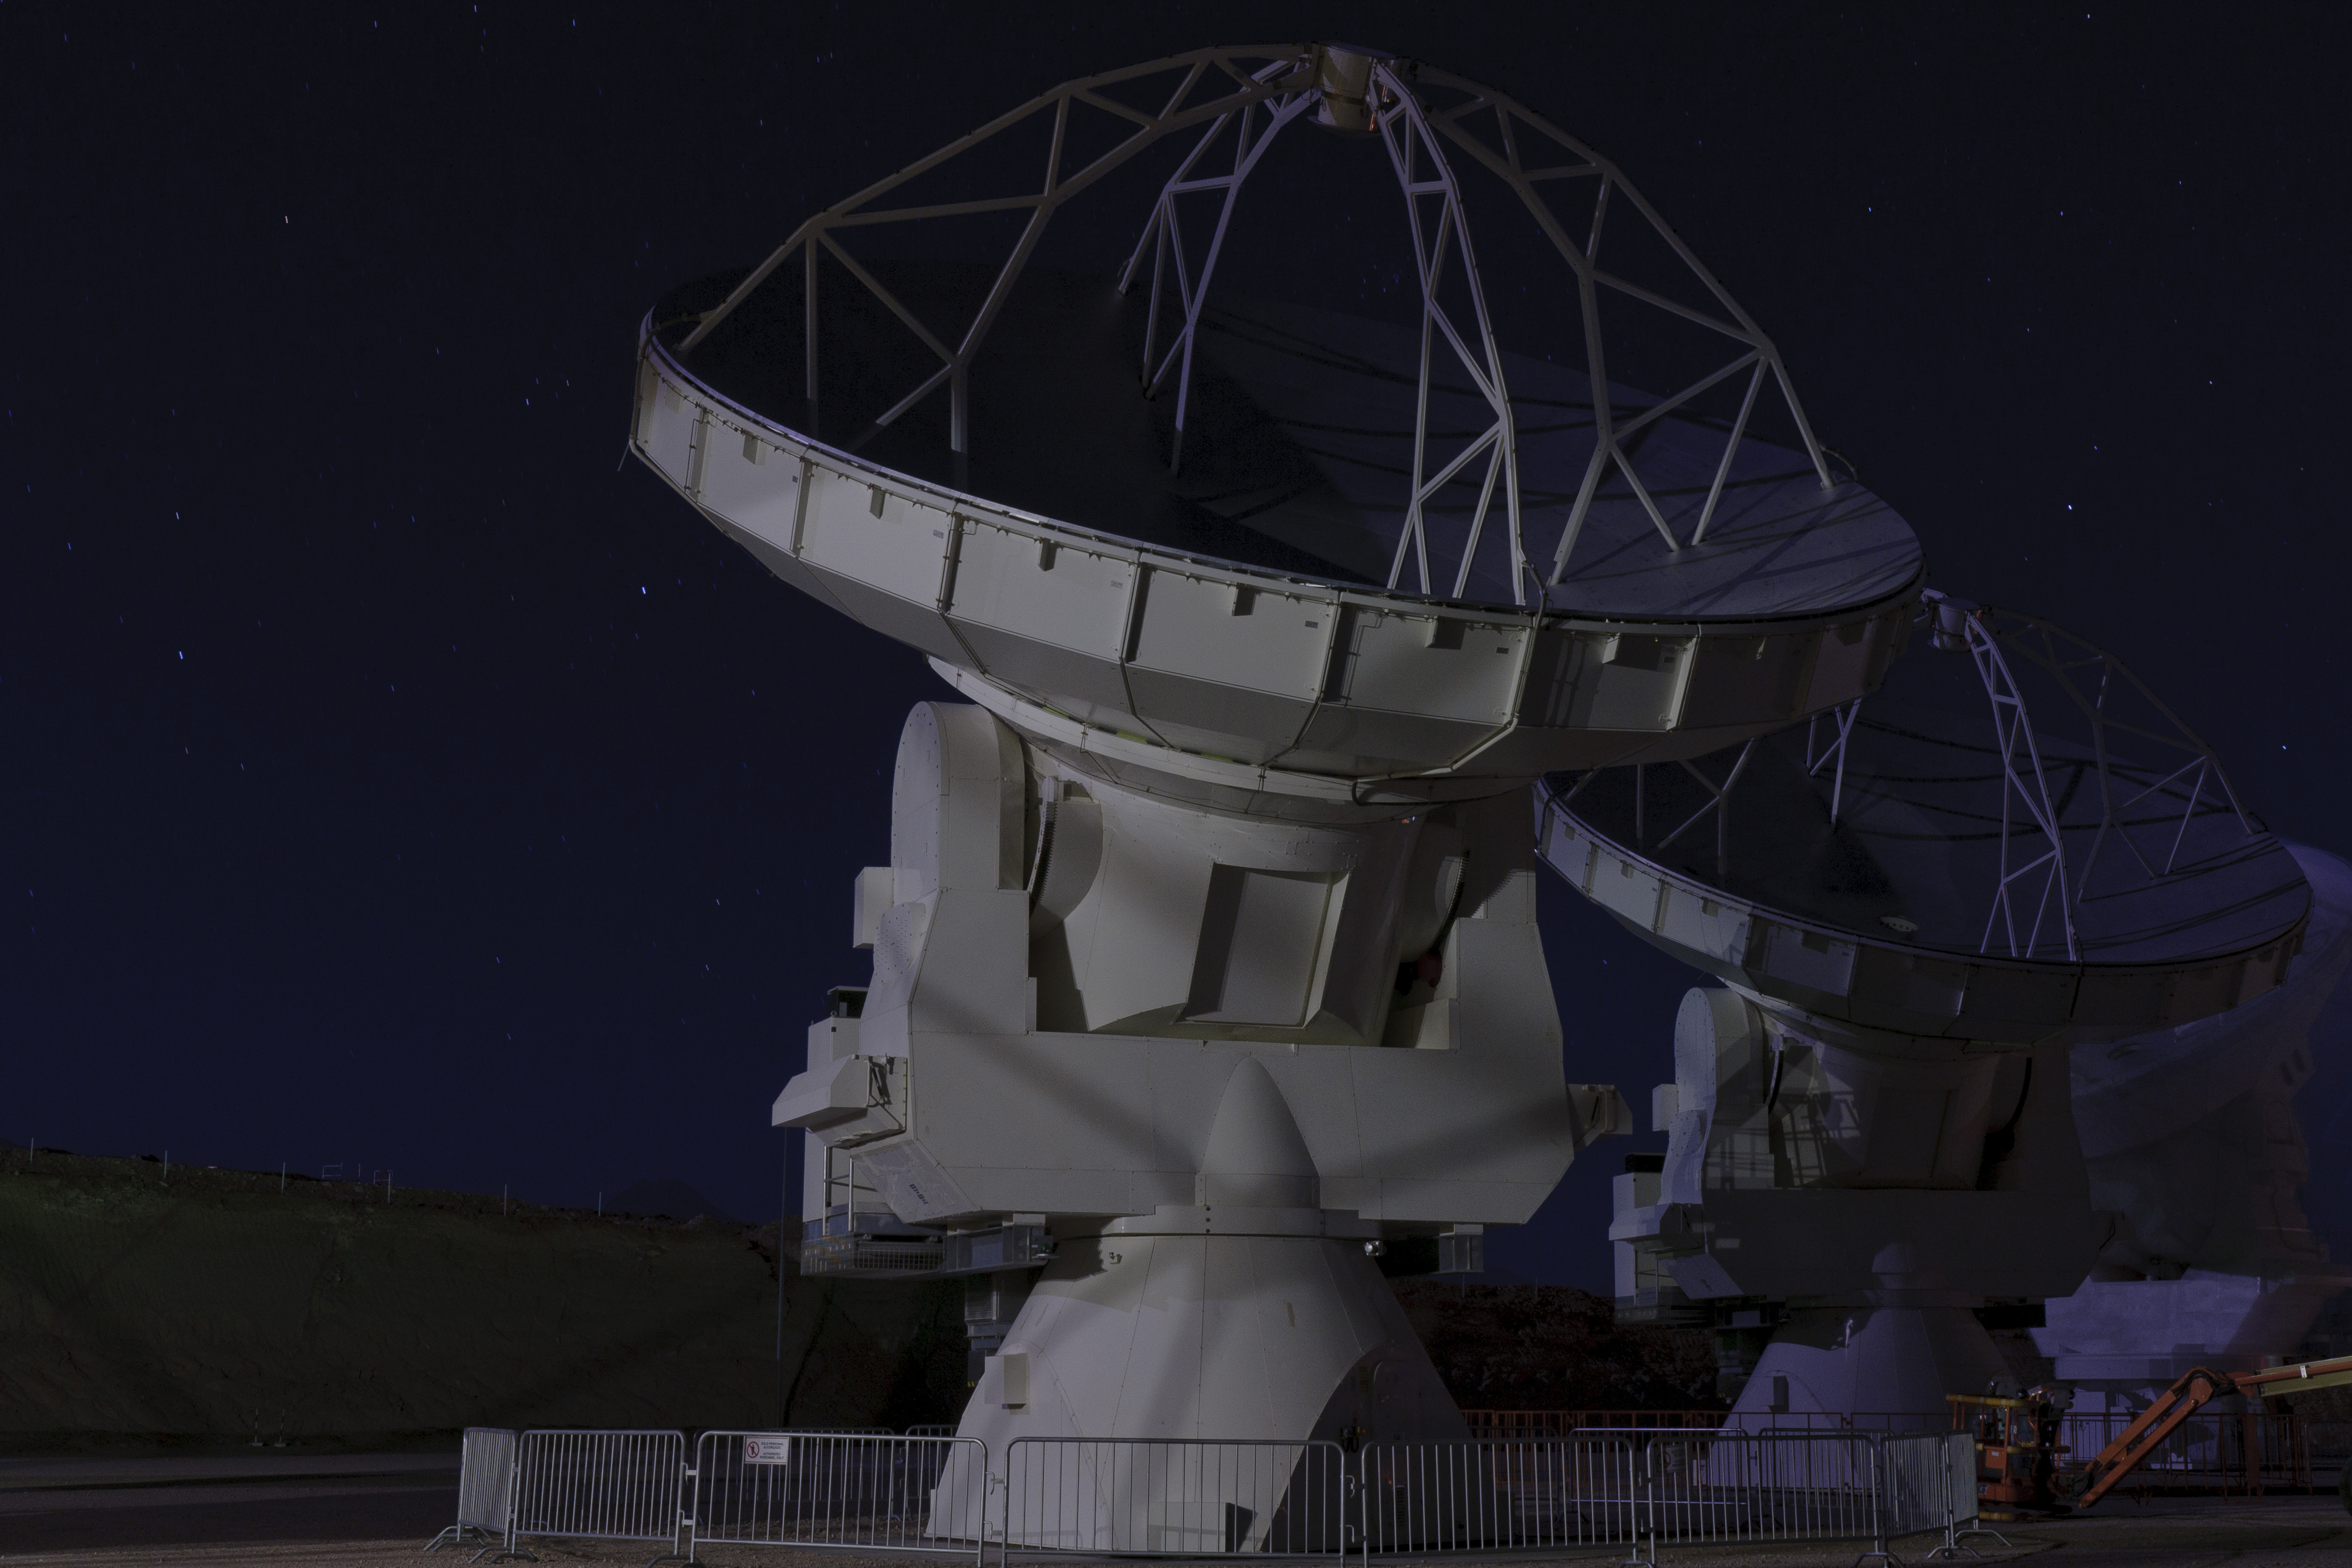
night, ship, vehicle, space, nikon, chile, theatre, eso, screenshot, sanpedrodeatacama, d300, osf, ghost ship